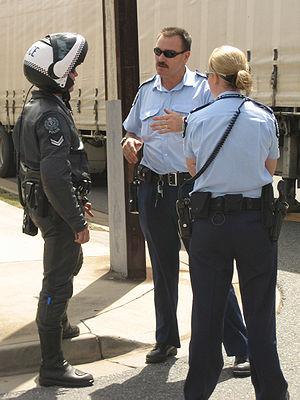
Une ceinture de police ou un ceinturon de police, est une ceinture, généralement fabriquée en nylon ou en cuir, utilisée par les policiers et les agents de sécurité pour transporter plus facilement du matériel, d'une manière facilement accessible, permettant aux mains libres d'agir. Ce ceinturon contient de nombreux équipements, allant des menottes aux pistolets.